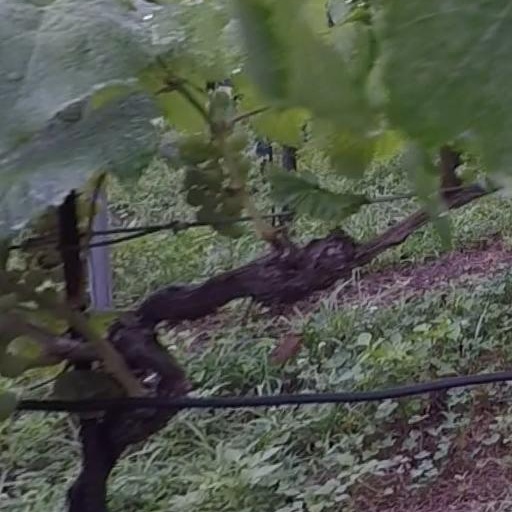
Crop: grape